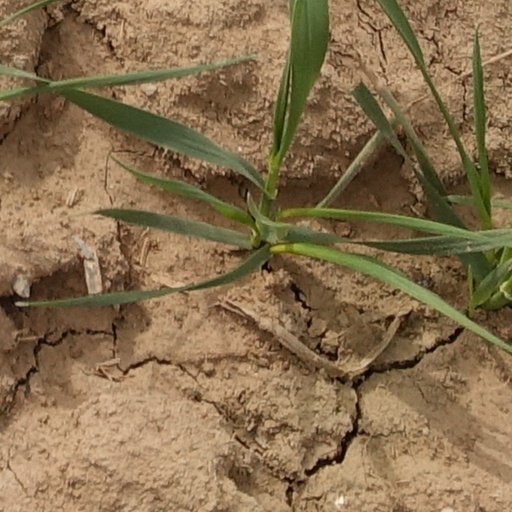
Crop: wheat